Polskie Radio

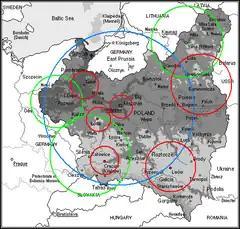
Reach of Polish Radio transmitters on 31 Aug 1939

The Polish Radio (PR; Polish: "Polskie Radio", PR) is a national public-service radio broadcasting organization of Poland, founded in 1925. It is owned by the State Treasury of Poland. On 27 December 2023, the Minister of Culture and National Heritage, due to the President's veto on the financing of the company, placed it in liquidation.